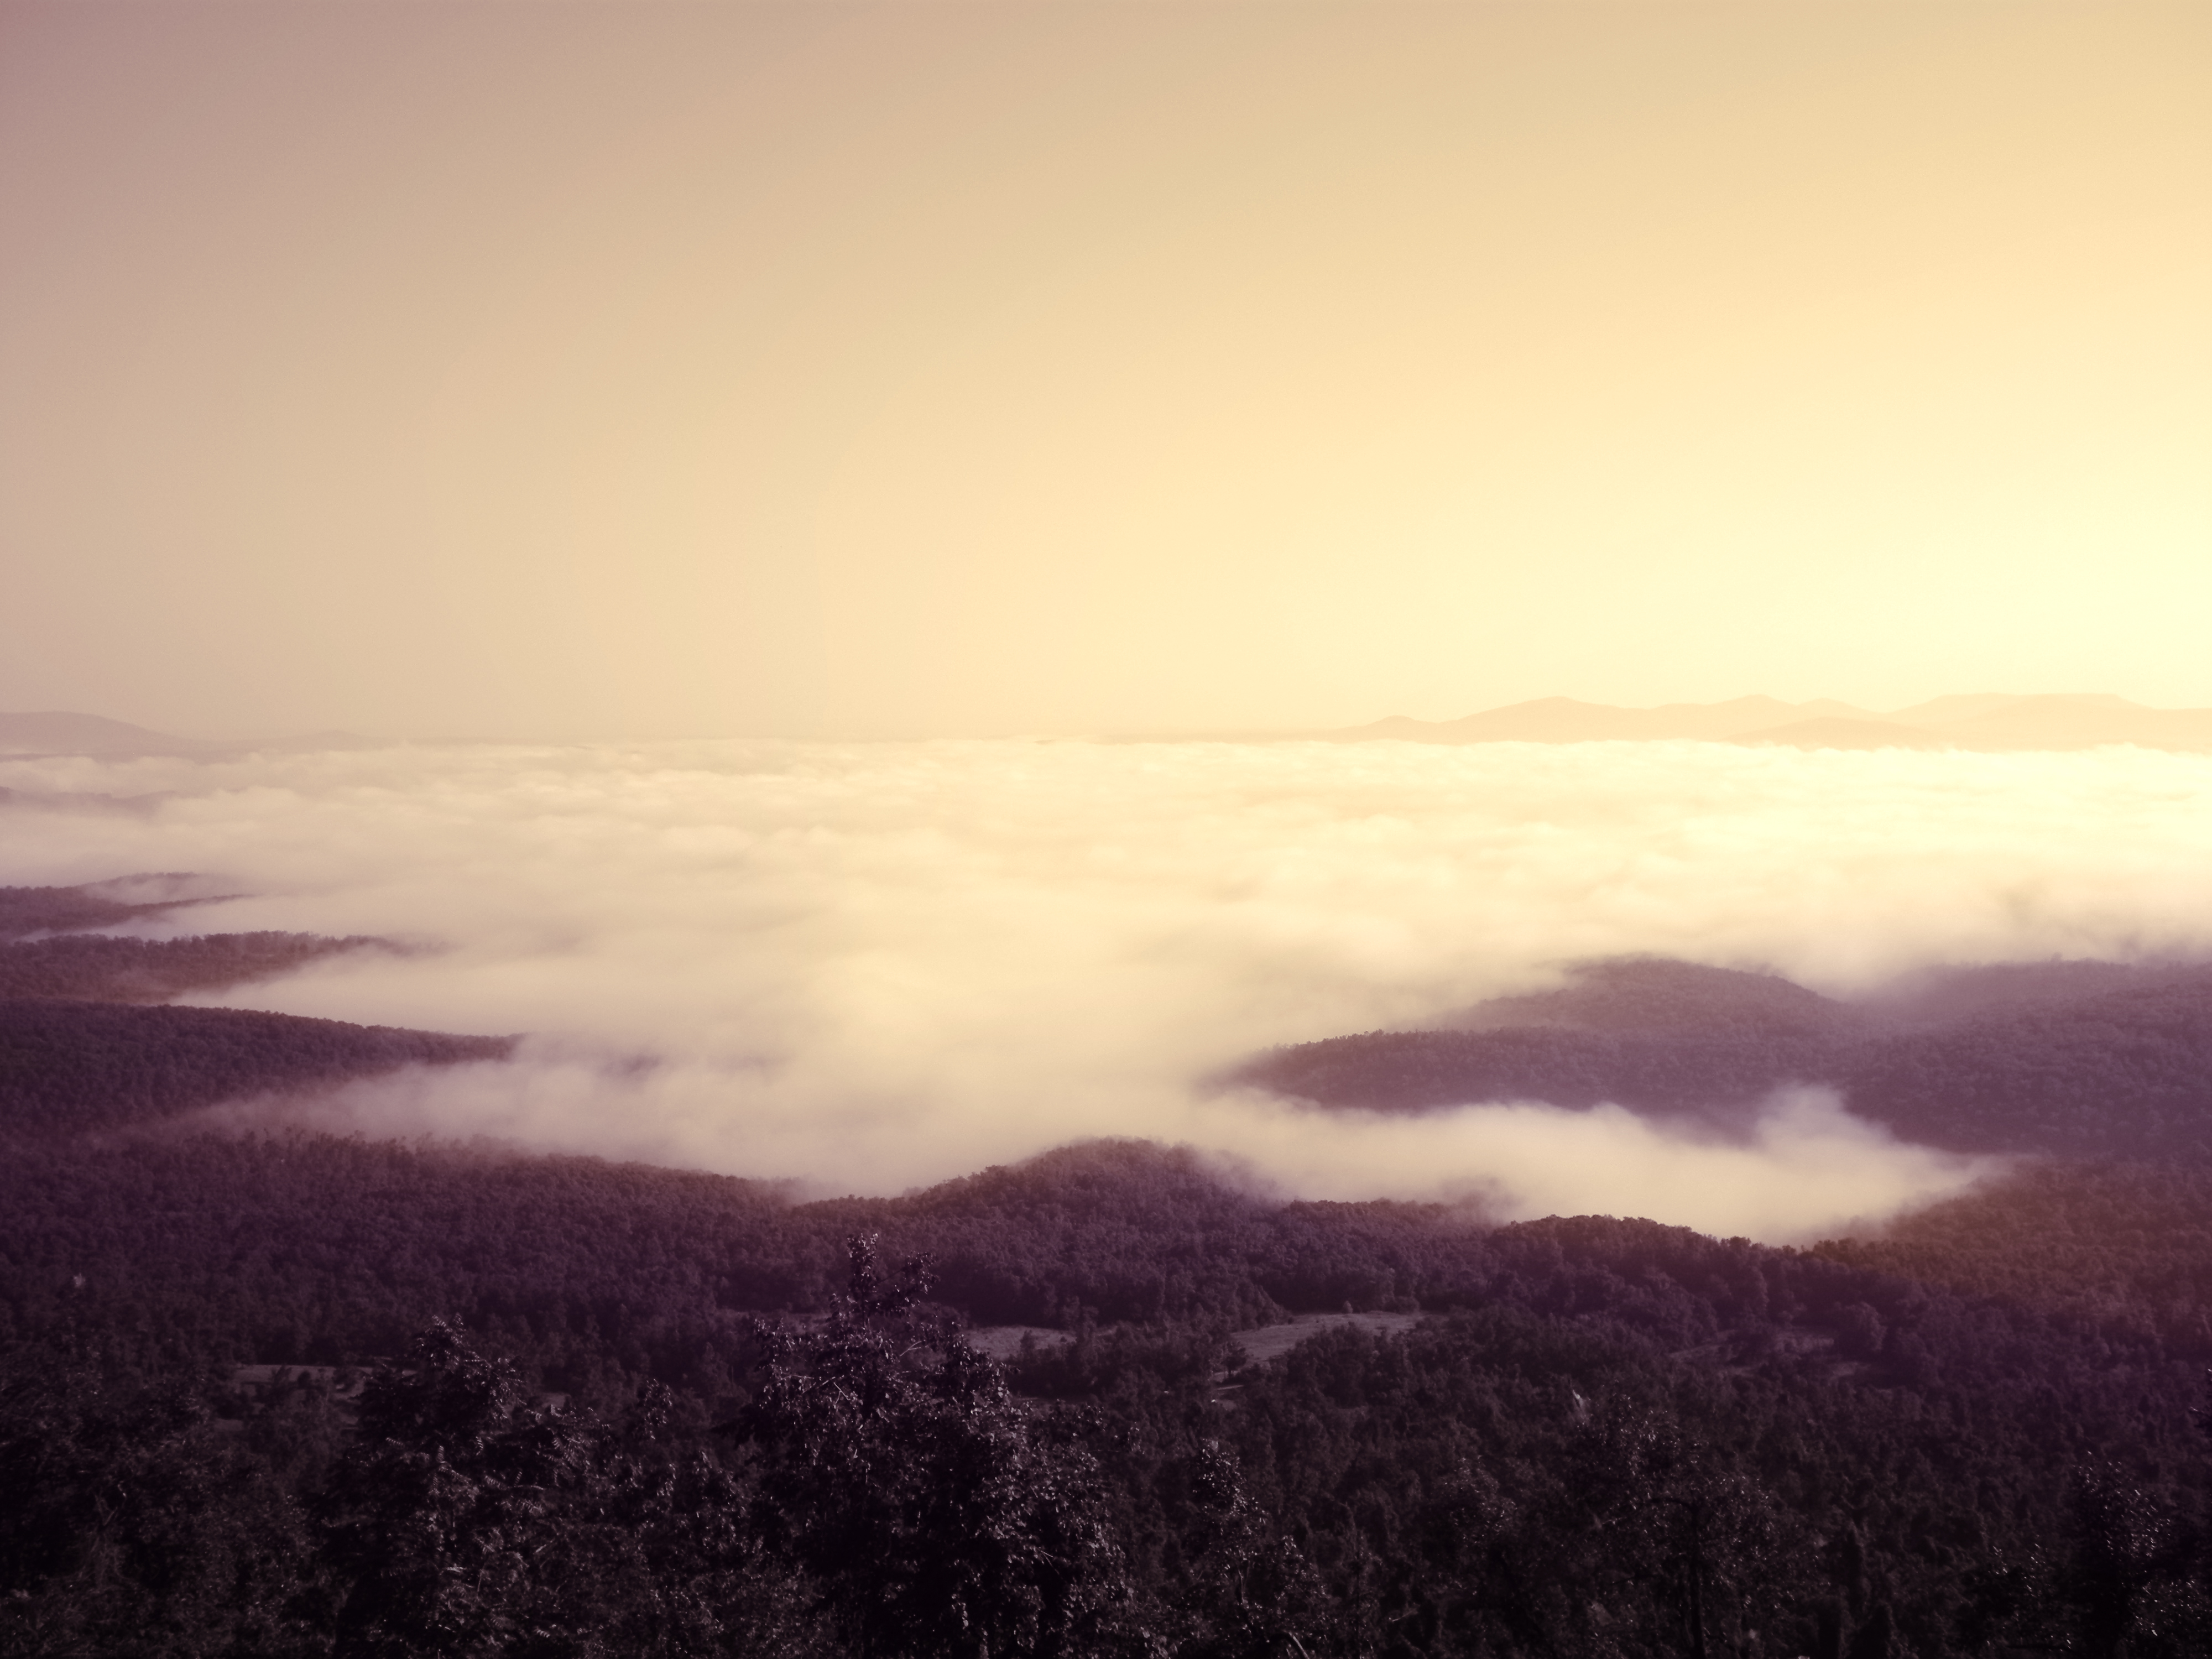
landscape, nature, forest, outdoor, horizon, mountain, cloud, sky, fog, sunrise, sunset, mist, field, prairie, sunlight, morning, hill, dawn, atmosphere, dusk, evening, haze, plain, publicdomain, atmospheric phenomenon